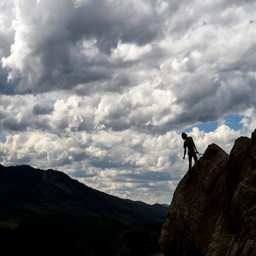
person reaches the top of a climb